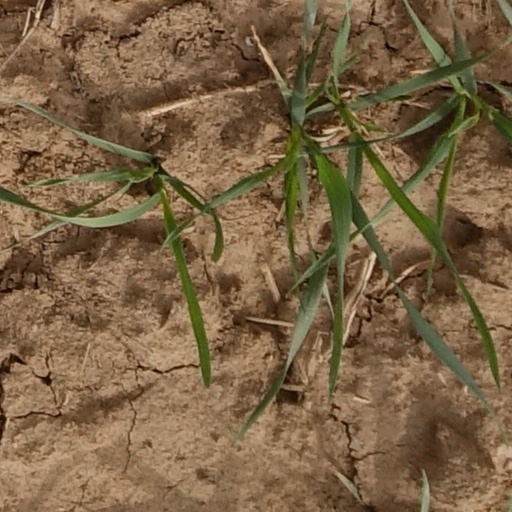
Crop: wheat